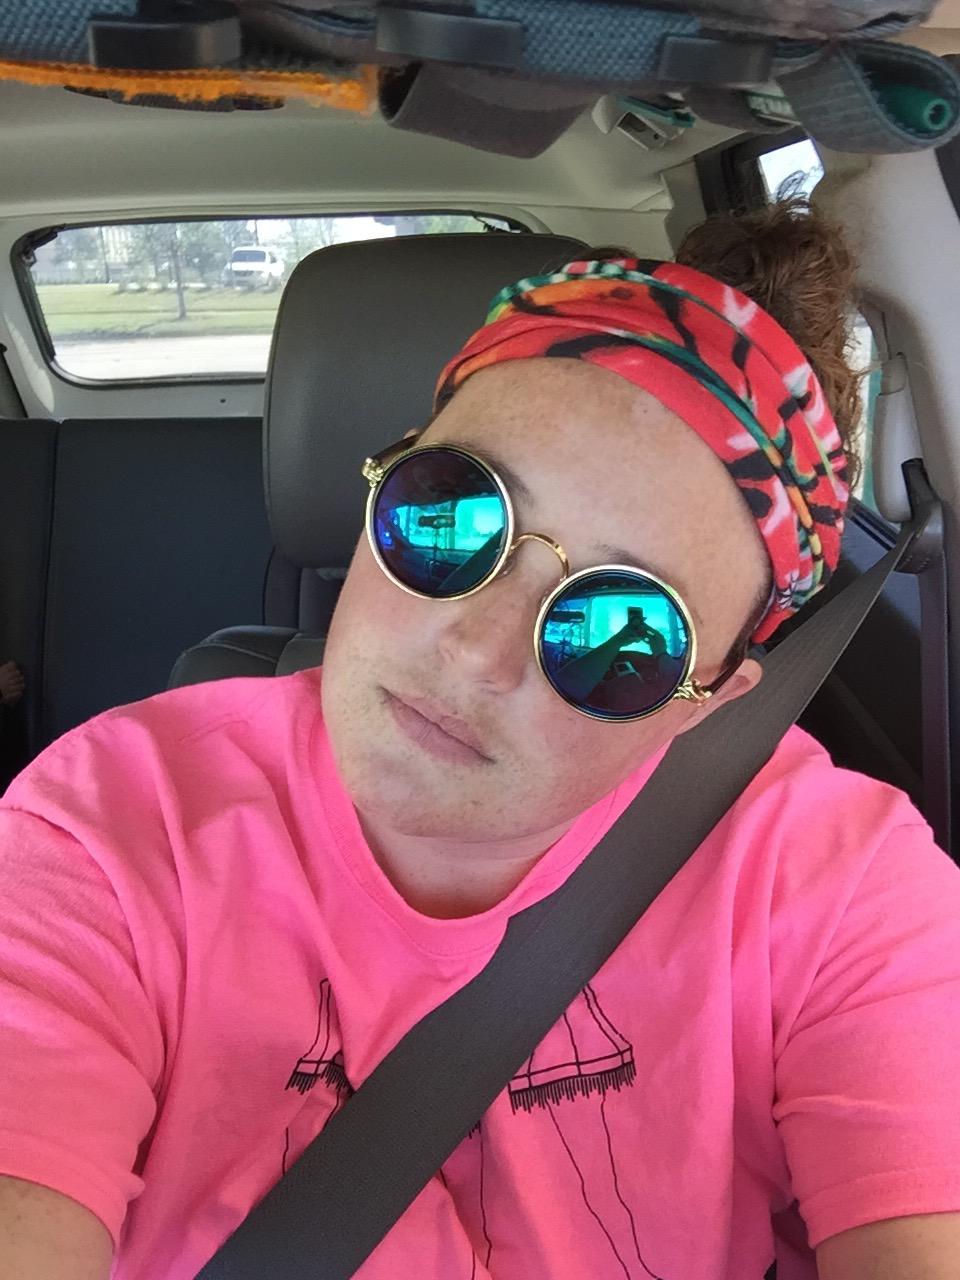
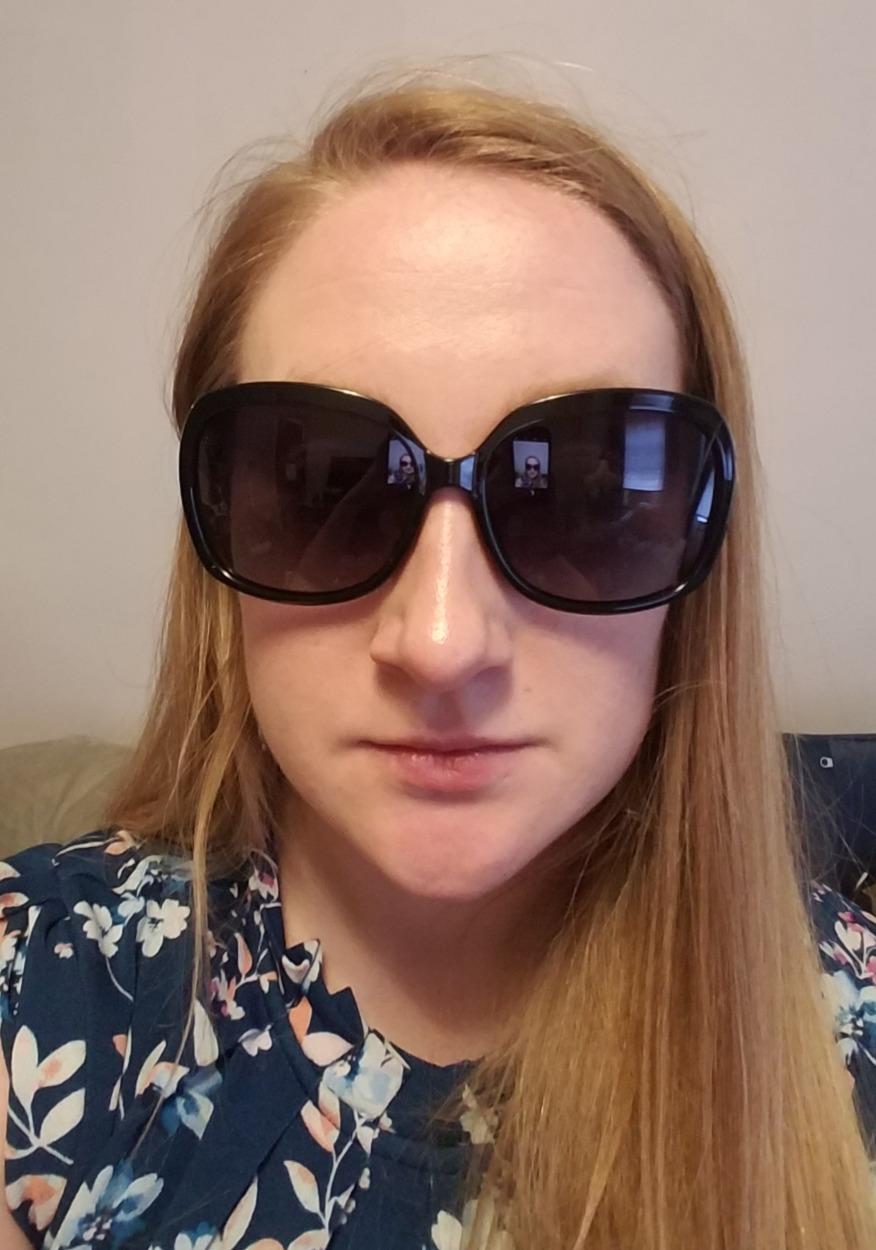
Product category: accessories_sunglasses
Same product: no